Coming Out Simulator 2014

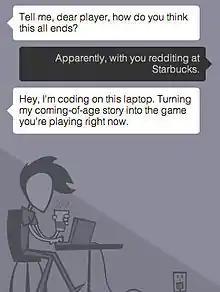
Case talking to the player at the beginning of the game

The player is initially introduced into the game by the creator, and is made aware that they will play the role of a younger Case and be faced with decisions and events that may or may not have happened in their own life. The player must choose a selection of responses to say in conversation with other characters, in a user interface deliberately stylized to look like an instant messaging application. The characters in "Coming Out Simulator" respond to the choices of the player.